Marcel Słodki

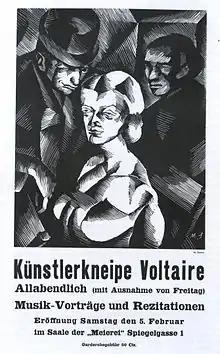
Poster for the opening of Cabaret Voltaire, lithograph by Marcel Słodki

He moved to Switzerland in 1914, where for a time he worked with architects designing town plans. He became involved early on with the Dada art movement. He designed the poster for the 1916 opening of Dadaist performance at Cabaret Voltaire in Zürich. His work was presented there beginning in 1917, and he held his first individual exhibition, also in Zürich, in 1919. From 1921 to 1924 he lived in Germany, where he designed theater sets for the cabaret Die wilde Bühne and worked on the Berlin magazine "Die Aktion". Later, he moved to France. His works were shown at several exhibitions, including Salon des indépendants (Paris, 1928), an exhibition in Bruges (1933), an exhibition in Warsaw (1934, possibly related to ), Salon d'Automne (Paris, 1937), and an exhibition in London (1938).